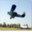
Label: airplane